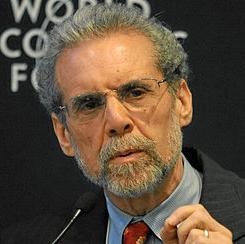
Age: 64